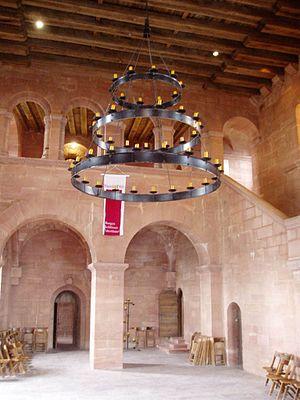
Le château fort de Trifels, monastère salésien à l'origine, aujourd'hui en partie restauré, surplombe du haut de son piton rocheux la petite ville d'Annweiler au cœur de la forêt du Palatinat. Au Moyen Âge, il bénéficia pendant deux siècles, du statut de palais impérial.